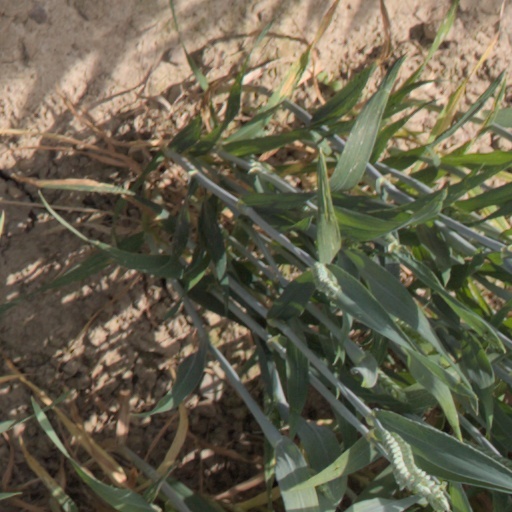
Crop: wheat